220 Central Park South

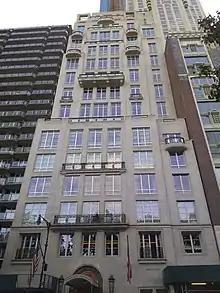
The facade on the Villas portion of 220 Central Park South

Both buildings have a limestone facade similar to other buildings by Stern, such as 15 Central Park West. 220 CPS's facade of Alabama "Silver Shadow" limestone has a "marbled" appearance (in contrast to 15 CPW's more uniform Indiana limestone). The usage of limestone was intended to blend with the more traditional facades of other buildings on Central Park's perimeter. According to Stern, 220 Central Park South's design was to "belong to the family of buildings that have framed Central Park for generations". Because of 220 Central Park South's height, it was infeasible to use hand-set or precast limestone sections, so the facade was instead designed as a curtain wall with window openings. The facade contains windows with detailed designs as well as a decorative rooftop crown. The Villa is also clad with the same Alabama limestone.